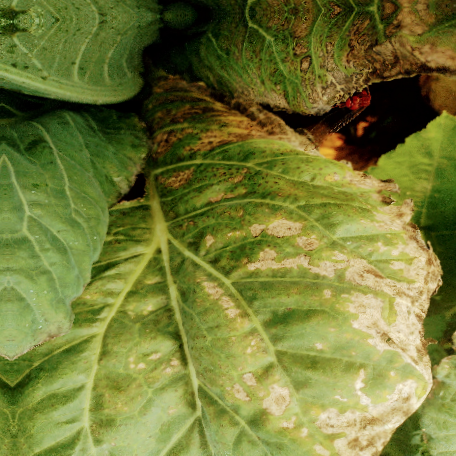
Label: Downy Mildew